William B. Cornwell

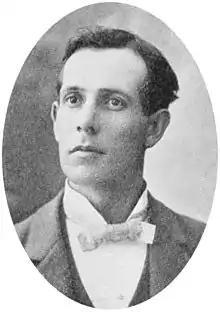
Portrait of Cornwell's brother, John Jacob Cornwell, prior to 1897. Cornwell and his brother were partners in various business ventures prior to John Jacob Cornwell serving as Governor of West Virginia.

Cornwell and brother John Jacob were corporators and shareholders of the South Branch Boom and Lumber Company following the issue of its incorporation charter on May 1, 1901. Its principal office was located in Romney, West Virginia. The company constructed a log boom on the South Branch Potomac River to collect and contain floating logs timbered from nearby forests. They were also corporators and shareholders of the Potomac White Sand Company of Green Spring, West Virginia, following the issue of its incorporation charter on May 10, 1902. This company engaged in the mining, preparation, manufacturing, and distribution of sand and other extracted minerals.